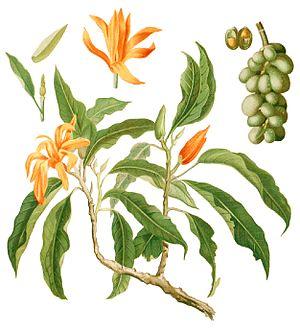
Magnolia champaca, est un arbre sempervirent pouvant faire jusqu'à 50 mètres de haut, originaire de l'écozone indomalaise. Il est surtout connu pour la forte odeur de ses fleurs blanches et jaunes. Cependant, il est surtout cultivé pour son bois. Il est aussi utilisé en architecture du paysage.